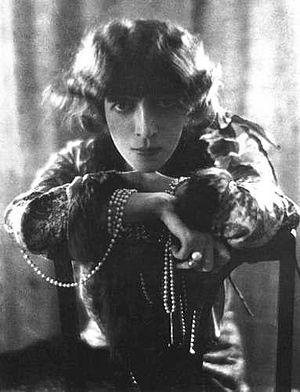
Luisa Casati, née Luisa Adele Rosa Maria von Amann le 28 janvier 1881 à Milan et morte le 1ᵉʳ juin 1957 à Londres, est une marquise italienne.